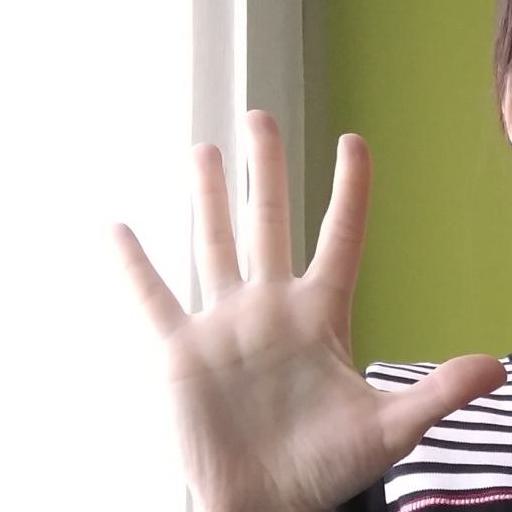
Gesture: palm